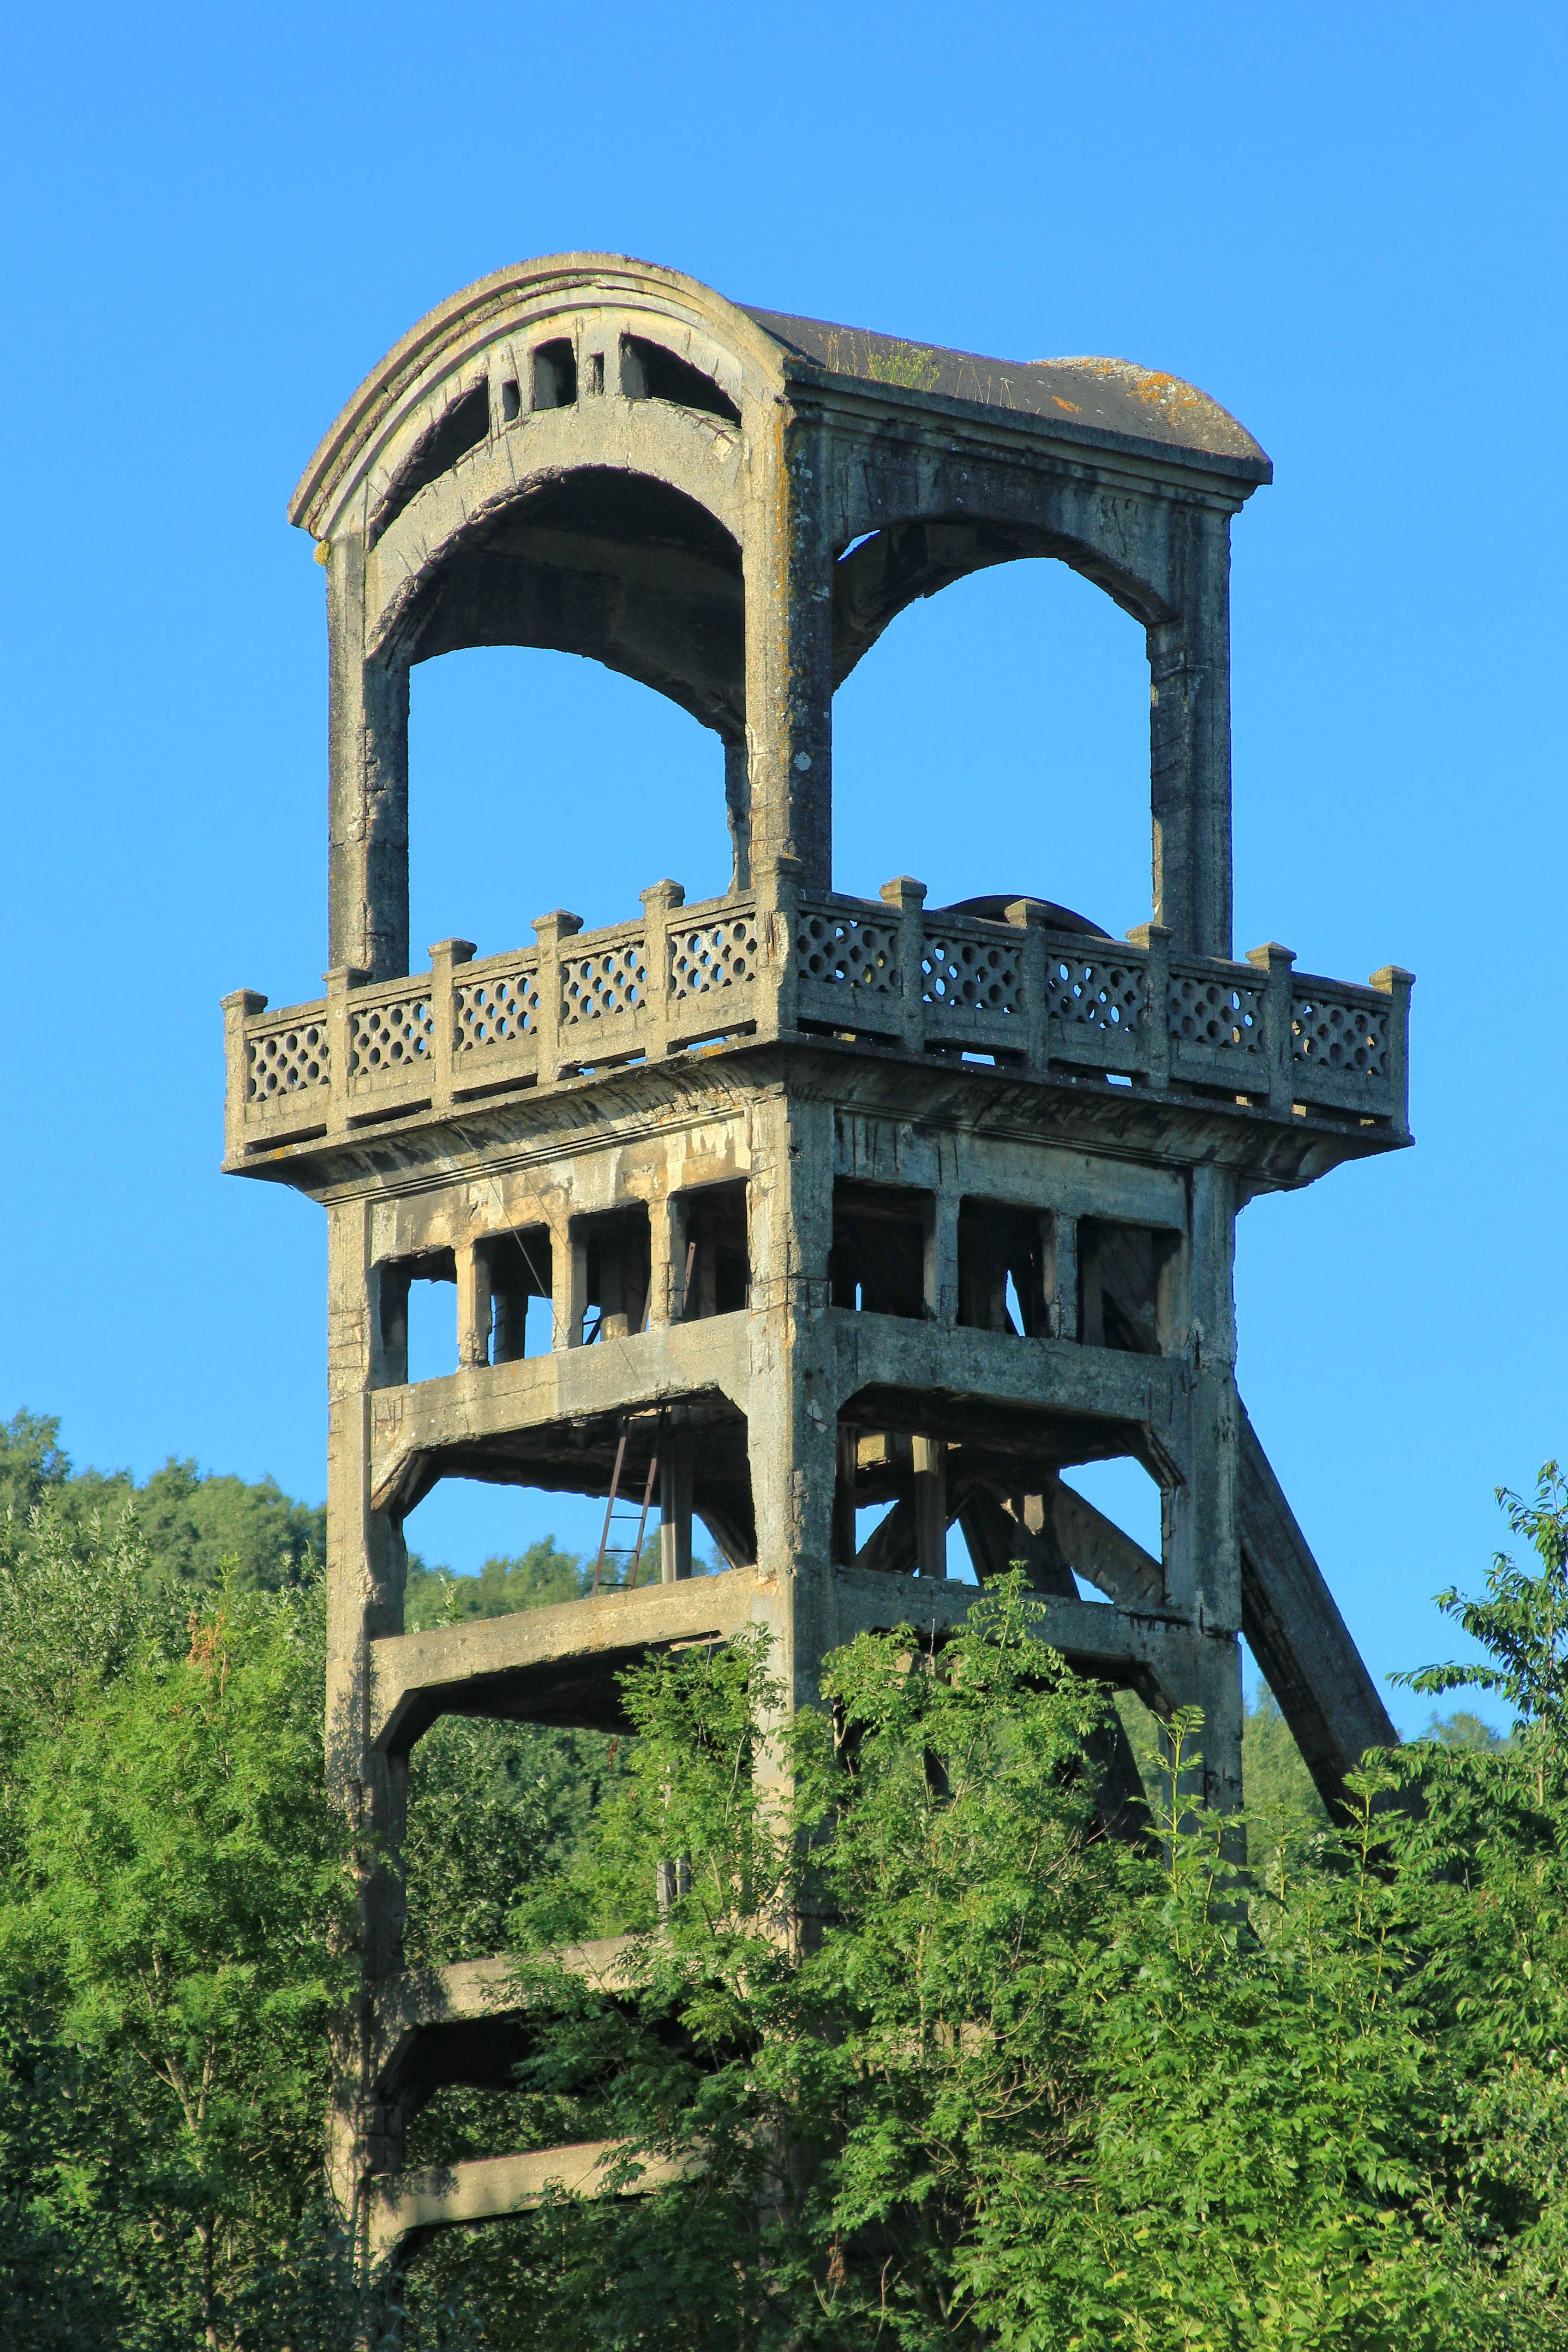
architecture, structure, arch, tower, landmark, belgium, ruins, shrine, charleroi, coal, colliery, observation tower, hainaut